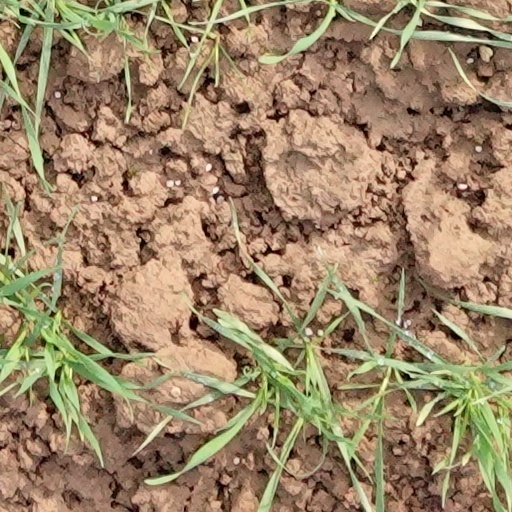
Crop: wheat